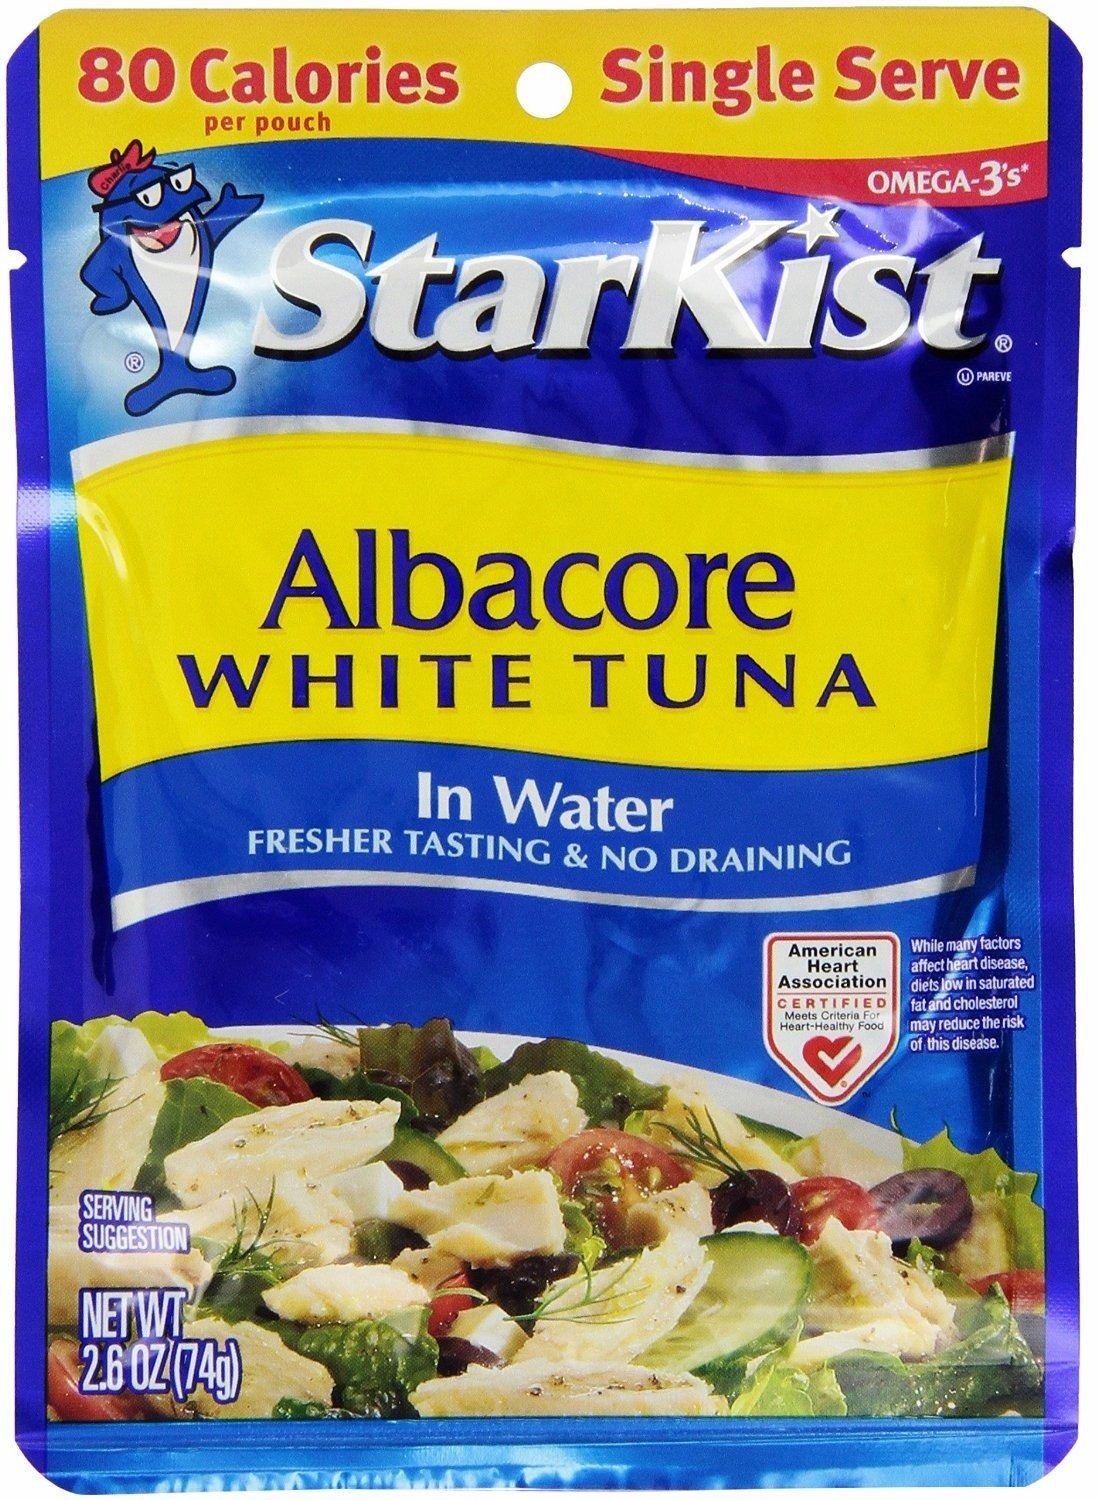
Item Name: StarKist Albacore White Tuna in Water, 2.6-Ounce Pouch (Pack of 30)
Bullet Point 1: Albacore’s Mild Flavor and Firmer Texture, Hand Packed in a StarKist Flavor Fresh Pouch
Bullet Point 2: High in Omega-3's, High in Protein, No Messy Draining
Bullet Point 3: Delicious in Salads, Pasta, Tacos, Wraps, Sandwiches, on Crackers for a Quick Snack or Straight Out of the Pouch
Bullet Point 4: Under 100 Calories Per Single Serve Flavor Fresh Pouch; Dolphin Safe; Kosher
Bullet Point 5: Meets American Heart Association Criteria for Heart-Healthy Food
Product Description: Albacore’s mild flavor and firmer texture, hand packed in our Flavor Fresh Pouch, make it a great option for salads, pasta dishes or as a substitute for chicken in your favorite recipe. Because it’s no drain, you can even eat it right out of the pouch! Delicious tasting tuna you can really tear into! StarKist 2.6 oz Albacore Tuna in Water contains 160mg per serving of EPA and DHA Omega-3's combined, which is 100% of the 160mg Daily Value for a combination of EPA and DHA.
Value: nan
Unit: None

Price: 2.44